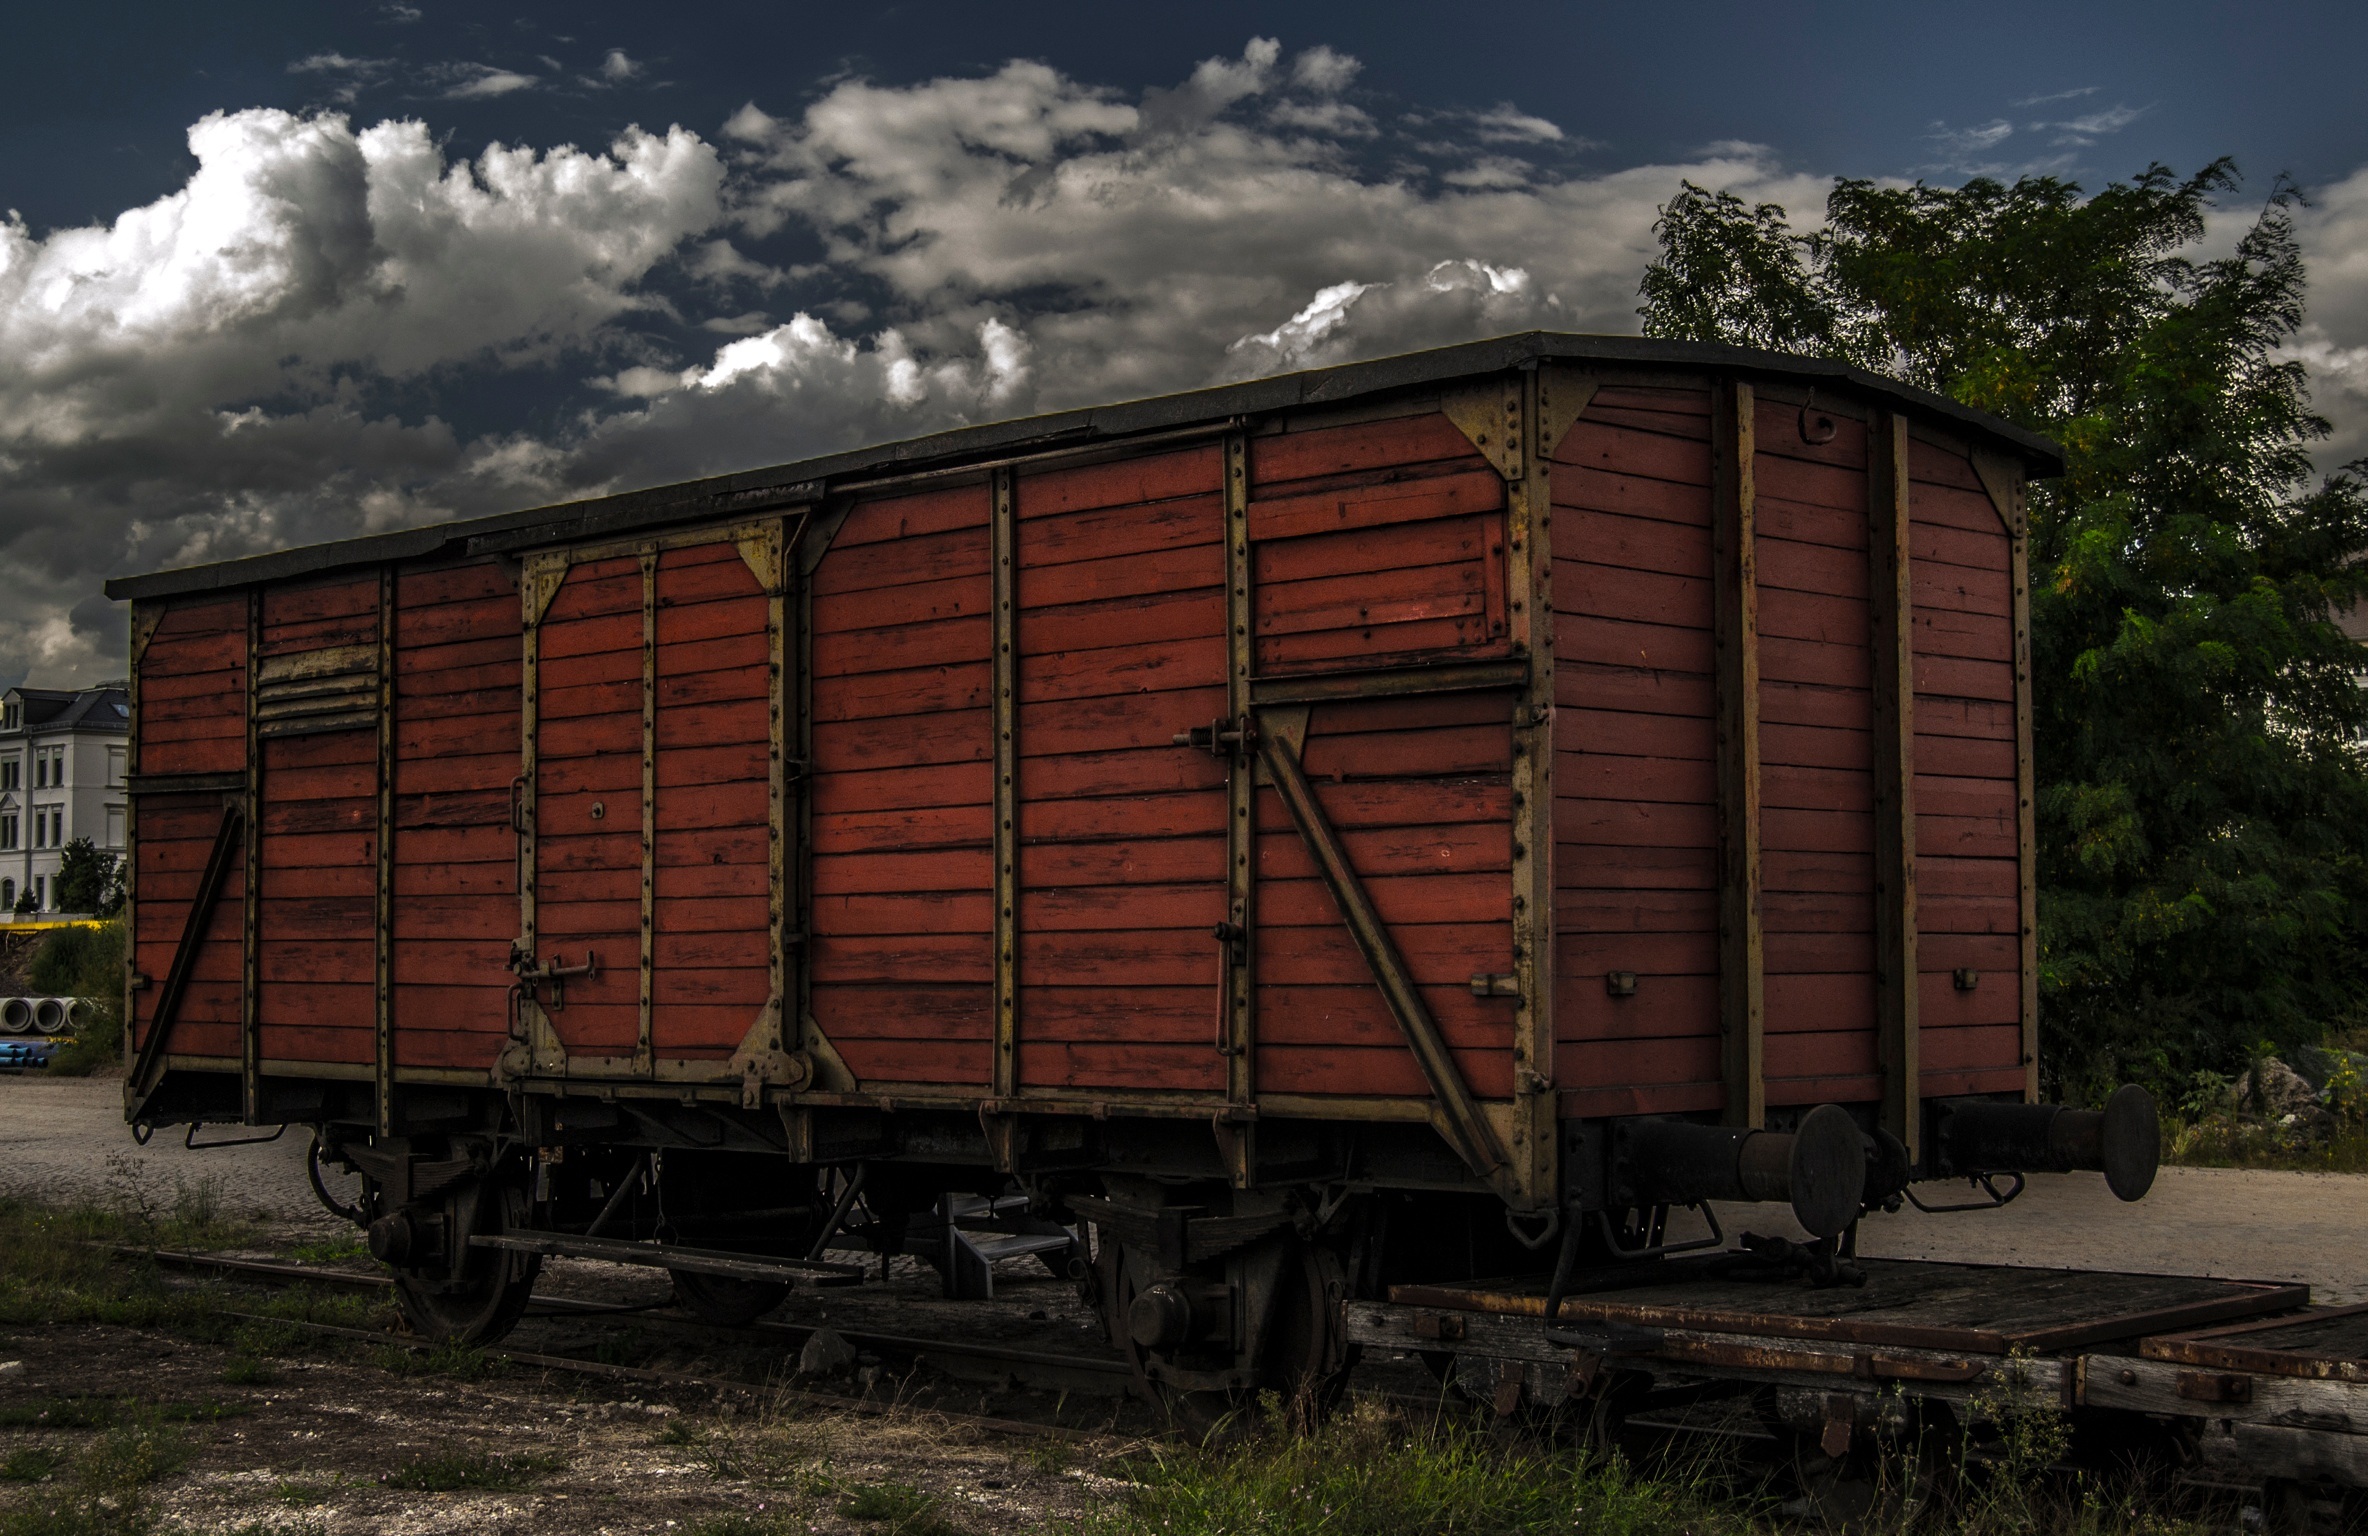
railway, wagon, old, train, transport, vehicle, shipping container, locomotive, dare, railway carriages, rail transport, rail traffic, transport of goods, goods wagon, freight car, rolling stock, railroad car, passenger car